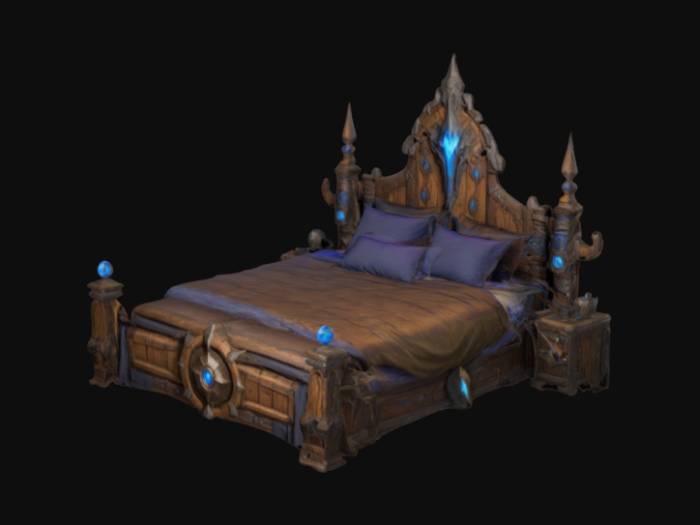
미적 점수 (1~10점): 1